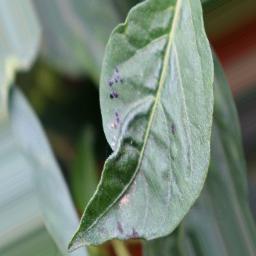
Label: mites_and_trips